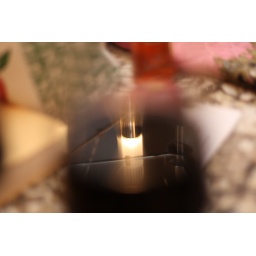
The kitchen chandelier reflects in a glass of a delicious Fronton wine.